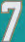
Number: 7